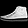
Label: Sneaker